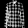
Label: Shirt